Derek Fox (broadcaster)

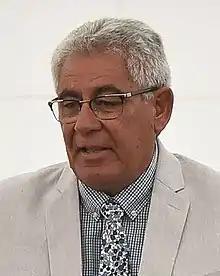
Fox in 2020

Derek Tinia Fox (born 1947) is a New Zealand broadcaster, commentator, publisher, journalist and Māori Party candidate in several elections. He was the Mayor of Wairoa from 1995 to 2001.